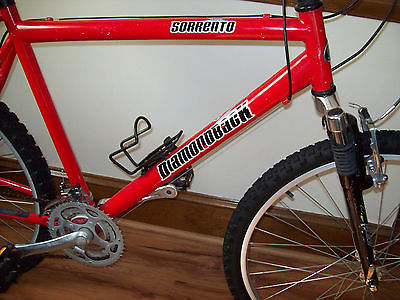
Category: bicycle